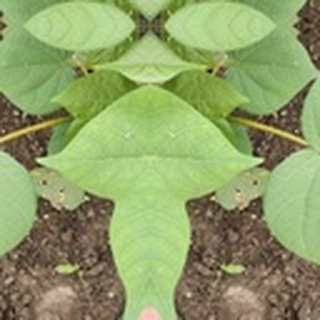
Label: healthy_cotton